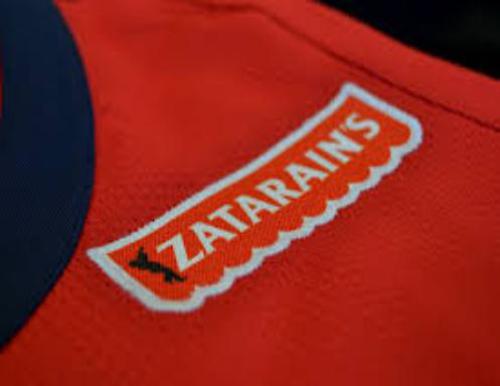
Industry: Food